Admiral Yamamoto (film)

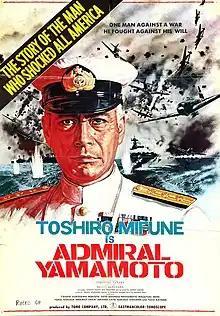
International theatrical release poster

ia a 1968 Japanese epic war film directed by , with special effects by Eiji Tsuburaya. Produced and distributed by Toho, it is the second film in 8.15 series, after "Japan's Longest Day" (1967), with "Battle of the Japan Sea" following in 1969, "The Militarists" following in 1970, and "Battle of Okinawa" following in 1971. The film stars Toshiro Mifune as Admiral Isoroku Yamamoto, the commander-in-chief of the Combined Fleet during World War II.